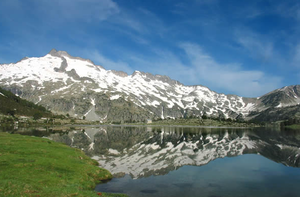
La Bigorre est un comté historique des Pyrénées françaises et de Gascogne, territoire de la région Occitanie.
Le massif du Néouvielle est un massif de montagnes de la chaîne des Pyrénées situé dans le département des Hautes-Pyrénées en région Occitanie, en France. Il mesure 25,5 km de long pour 17 km de large, et culmine au pic Long à 3 192 mètres. Géologiquement parlant, à cause de la nature plutonique de ses roches et de sa position centrale dans la chaîne, le massif du Néouvielle fait partie de la zone axiale des Pyrénées.
Les Pyrénées sont une chaîne montagneuse du sud-ouest de l'Europe. Elles s'étendent en longueur selon une direction est-ouest sur une distance approximative de 430 kilomètres depuis la mer Méditerranée jusqu'au golfe de Gascogne. Culminant à 3 404 mètres d'altitude au pic d'Aneto, les Pyrénées forment une barrière géographique séparant la péninsule Ibérique au sud du reste de l'Europe continentale au nord. Elles constituent une frontière naturelle entre l'Espagne et la France et abritent aussi la principauté d’Andorre.